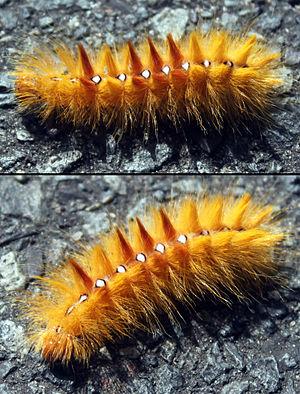
Chenille de la Noctuelle de l'érable (Acronicta aceris) Español: Oruga del sicamoro (Acronicta aceris) Magyar: Vadgesztenye szigonyosbagoly (Acronicta aceris): A lepke hernyója
La Noctuelle de l'érable, Acronicta aceris, est une espèce de papillons nocturnes de la famille des Noctuidae.